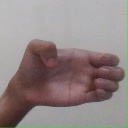
अक्षर: ख